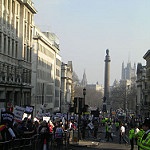
Label: street